Pont de l'Alma station

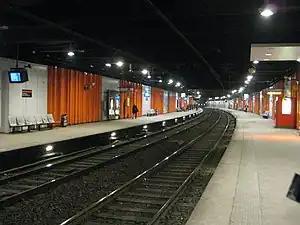
Pont de l'Alma station platforms

Pont de l'Alma station is on the RER C line of the Paris Region's express suburban rail system, the Réseau Express Régional (RER). The station is named for the nearby Pont de l'Alma and Musée du Quai Branly – Jacques Chirac.